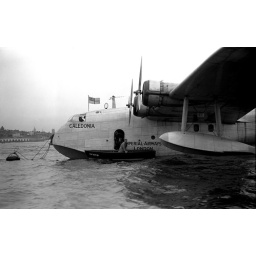
caledonia flying boat at devonport aug 1937. one of a number of 500 neg's bought in auction.